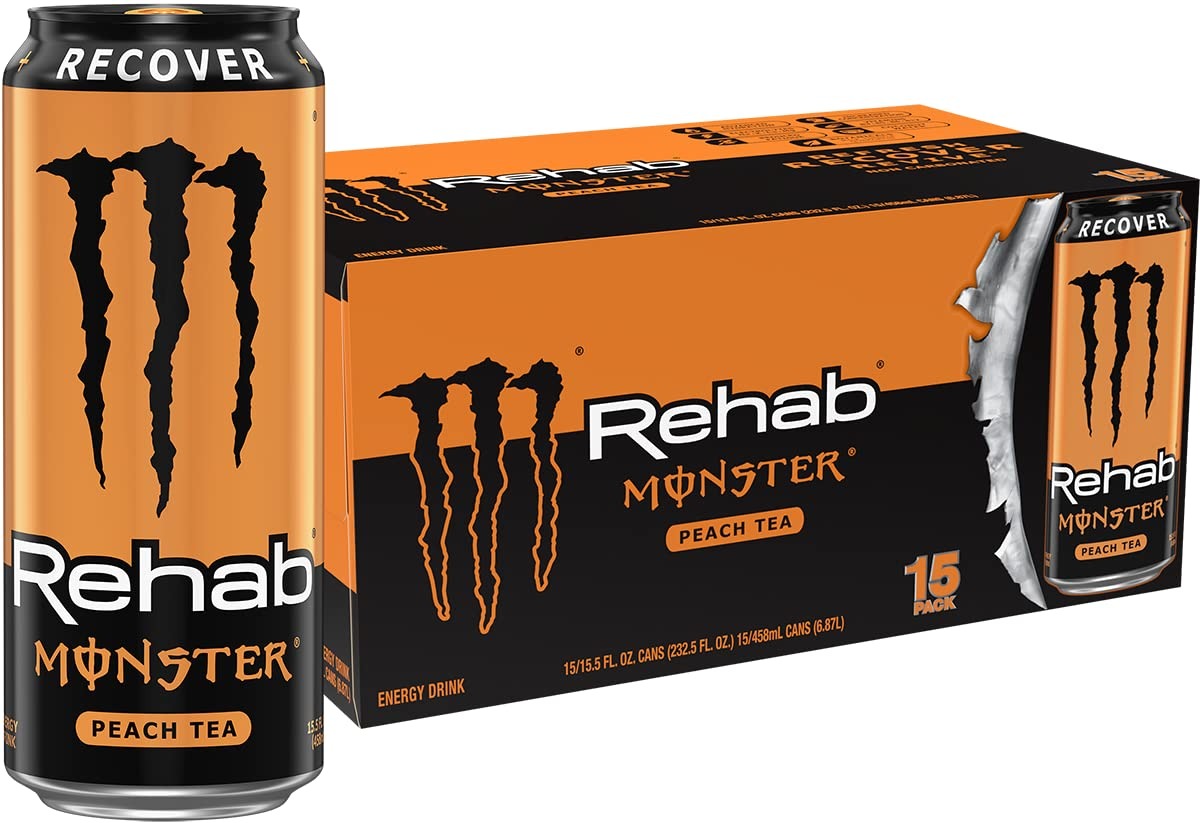
Item Name: Monster Energy Rehab Peach Tea + Energy, Energy Iced Tea, Energy Drink, 15.5 Ounce (Pack of 15)
Bullet Point 1: REFRESH plus RECOVER plus REVIVE, or in other words, Re habilitate with a killer mix of peach tea, electrolytes, and our bad ass Monster Rehab energy blend. Monster Rehab Peach Tea plus Energy delivers on 160mg of caffeine and is only 25 calories per can.
Bullet Point 2: REHAB THE BEAST: You crack open a Rehab Monster Peach Tea and let the peach infused electrolytes, vitamins, and botanicals work their life giving, hydration magic. Congrats, You’re back from the dead.
Bullet Point 3: STOCK UP WITH A 15 PACK: For those looking for an energy drink that’s non carbonated, has only 25 calories per can, and contains Monster Rehab’s Energy Blend, Rehab Monster Peach Tea is available in a convenient 15 pack.
Bullet Point 4: Due to new FDA nutrition labeling requirements, product labels may vary from those pictured.
Value: 232.5
Unit: Fl Oz

Price: 3.39